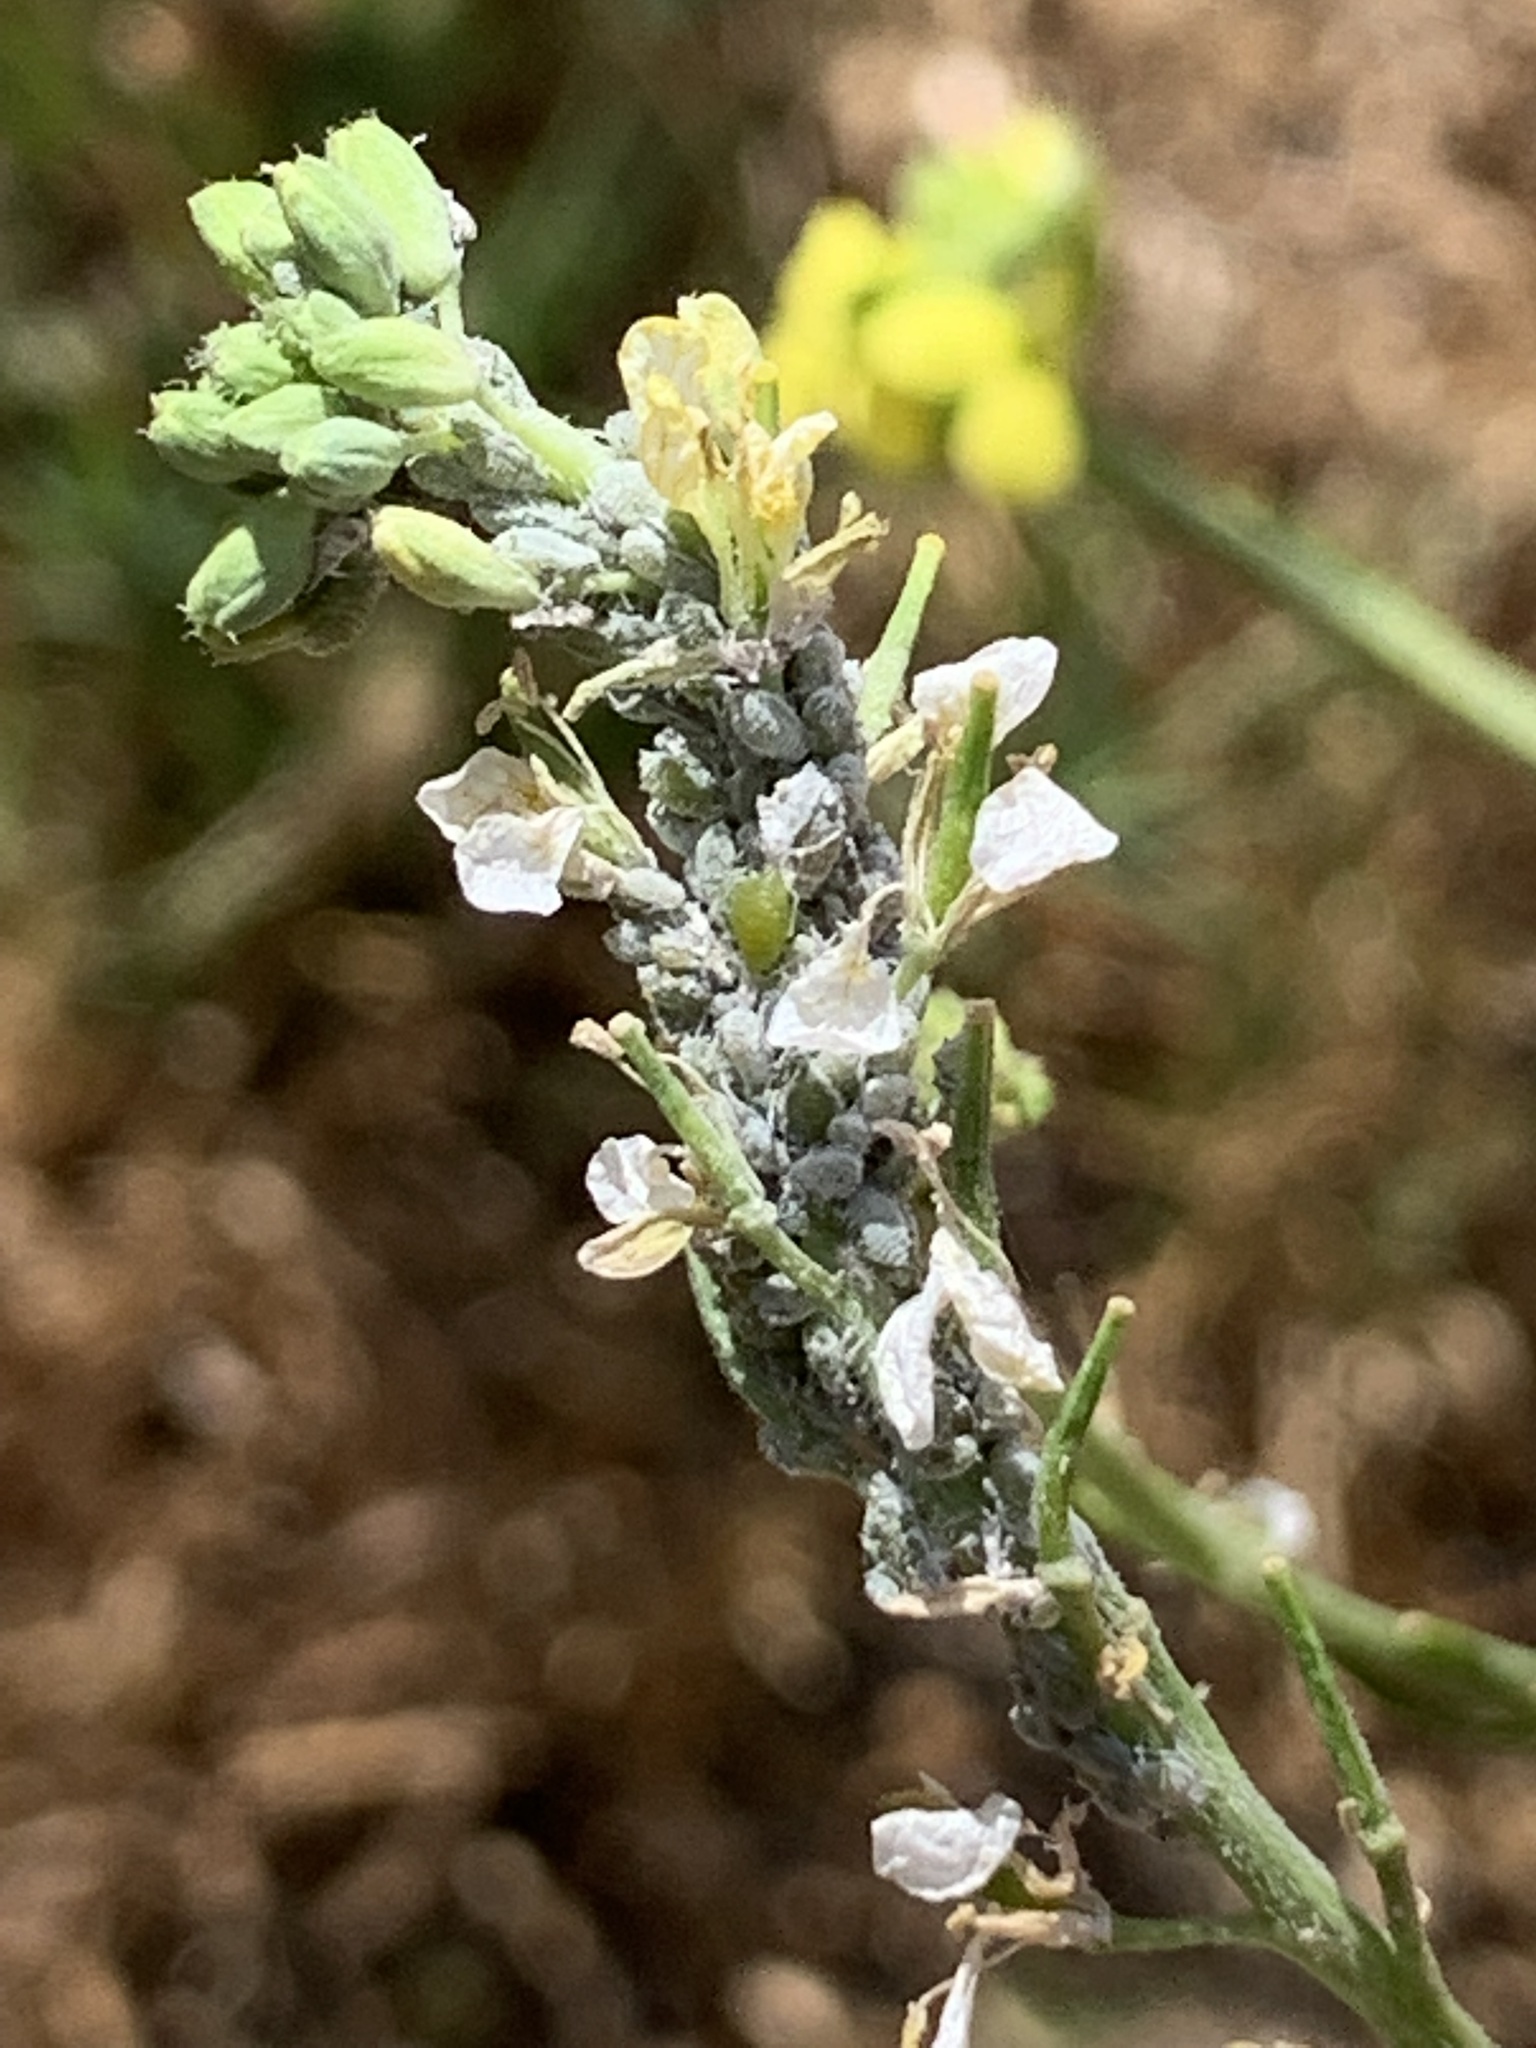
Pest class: cabbage_aphid